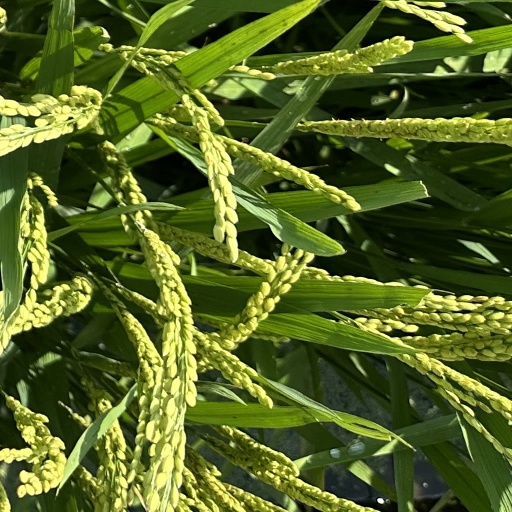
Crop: rice